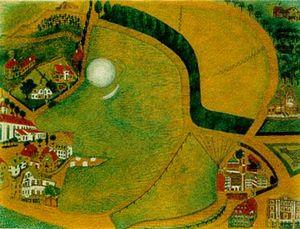
August Natterer, également nommé Neter, est un peintre schizophrène allemand.